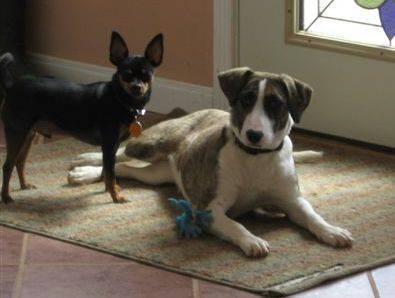
dog